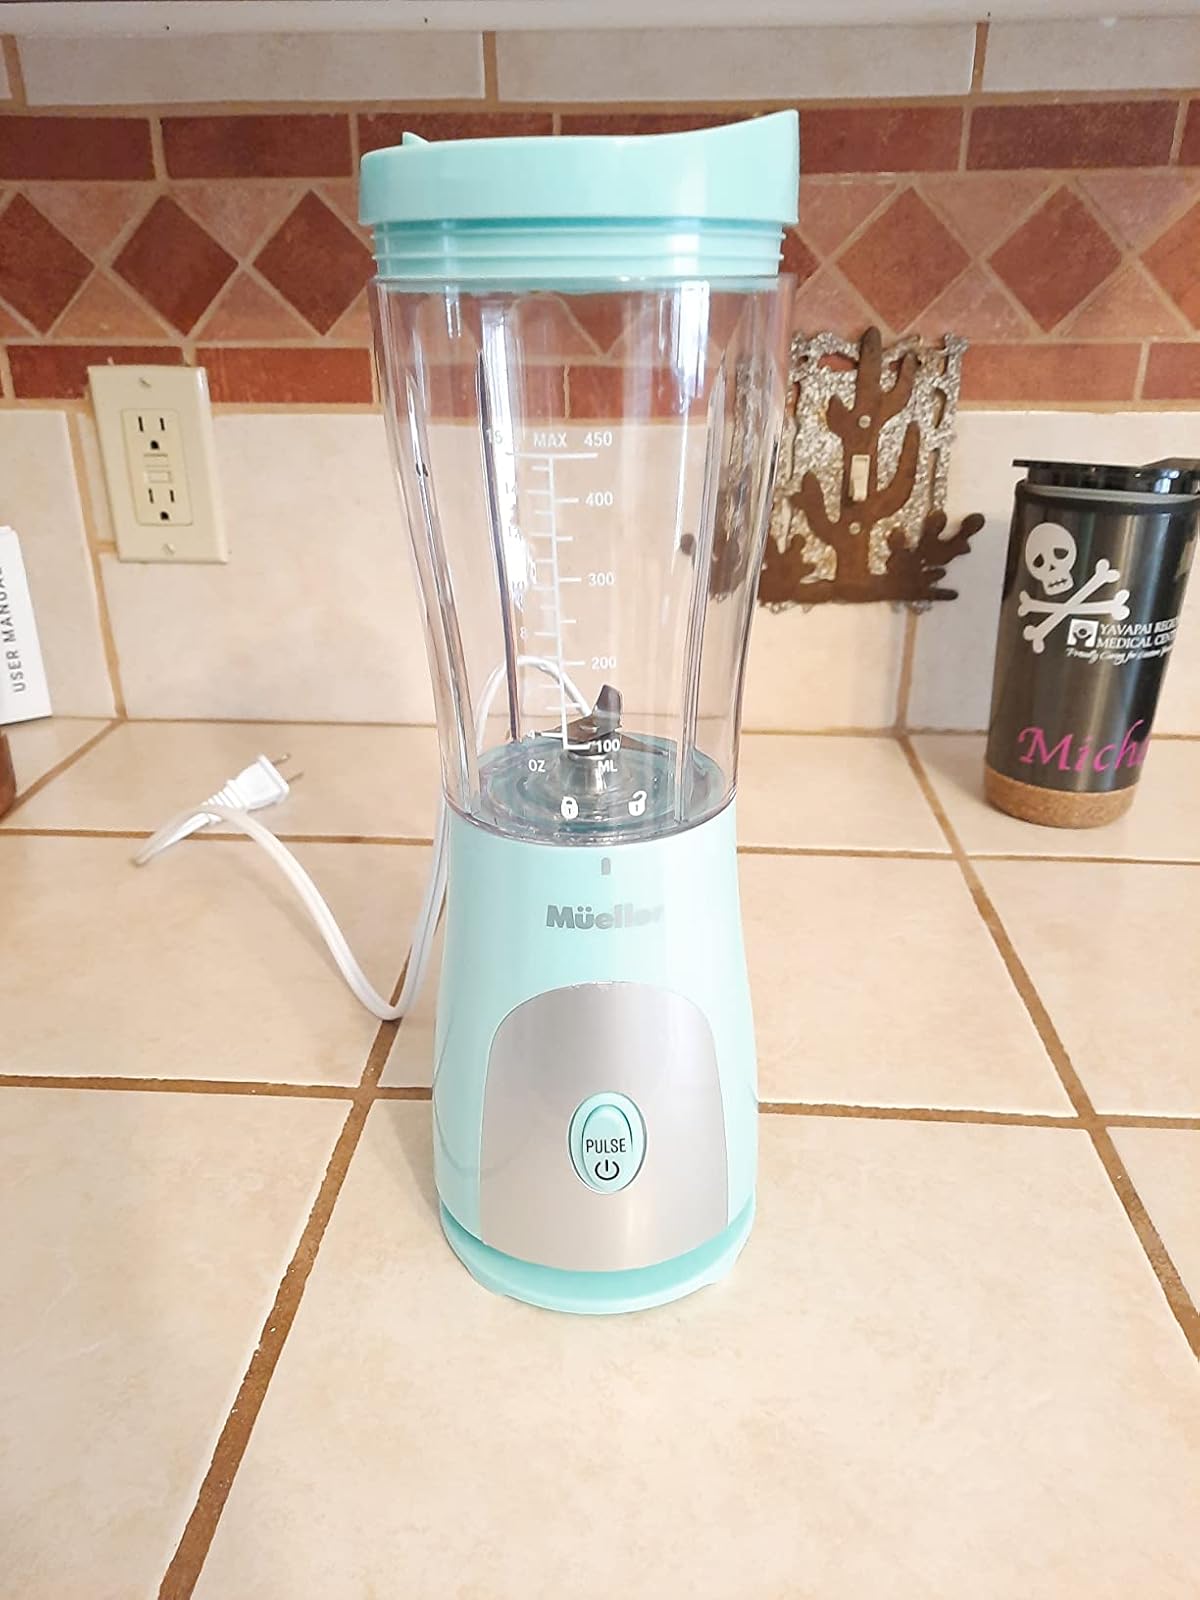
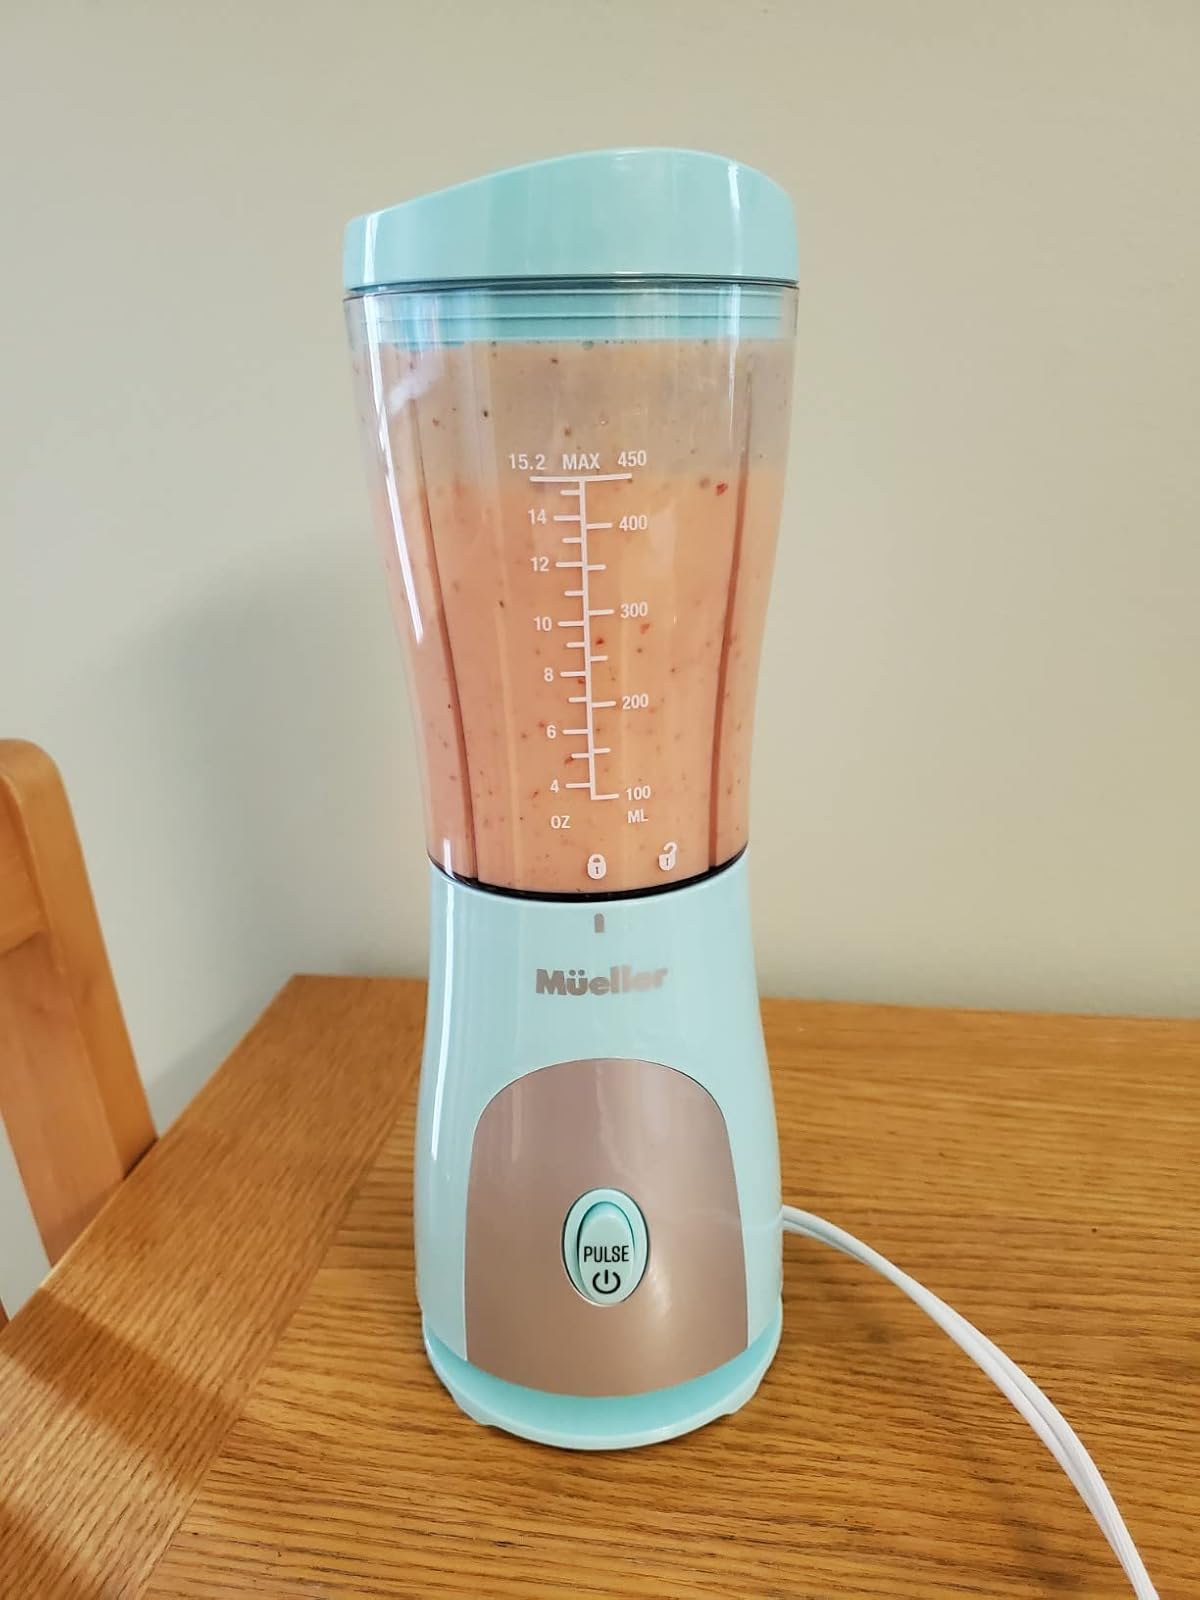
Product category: items_blender
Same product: yes